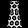
Label: Dress